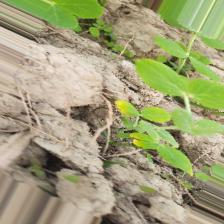
Label: Ascochyta blight